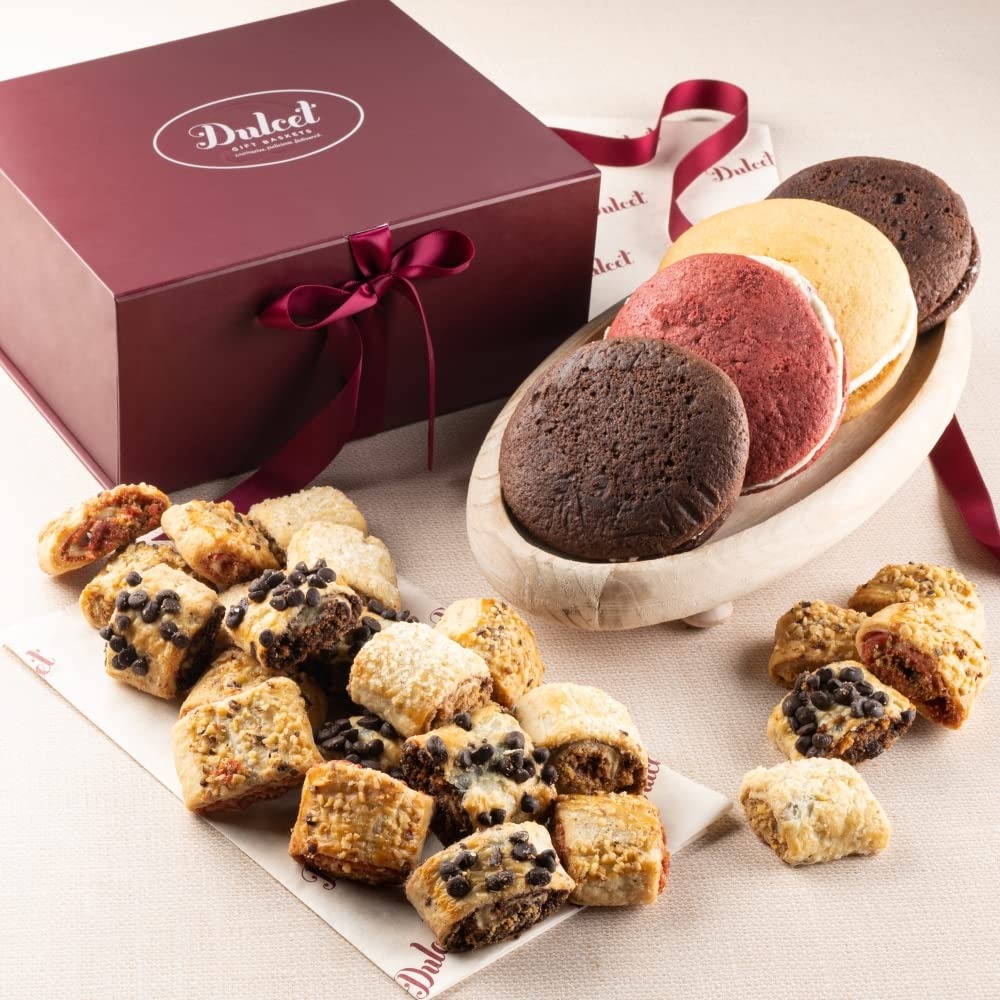
Item Name: Old Fashioned Fresh Bakery Pastry Signature Gift Basket Features Whoopie Pies and Flaky Rugelah Great Gift Family, Friends, Him, Her & Office events By Dulcet Gift Baskets
Bullet Point 1: THE ULTIMATE BAKERY DELIGHT! Looking for a gift that goes to every occasion? Well, your search is over! Dulcet's bakery assortment is the treat you want! Gift includes 4 Assorted Whoopie Pies- Flavors include: Chocolate, Lemon, and Red Velvet, 2 Lb. Assorted Rugelah- Flavors include Apricot, Chocolate Chip, Cinnamon Sugar, and/or Raspberry.
Bullet Point 2: THE ULTIMATE BAKERY DELIGHT! Looking for a gift that goes to every occasion? Well, your search is over! Dulcet's bakery assortment is the treat you want! Gift includes 4 Assorted Whoopie Pies- Flavors include: Chocolate, Lemon, and Red Velvet, 2 Lb. Assorted Rugelah- Flavors include Apricot, Chocolate Chip, Cinnamon Sugar, and/or Raspberry.
Bullet Point 3: PRIME PRESENTATION: We have taken gift-giving to a completely new level. Each detail in the package is designed to impress and delight, and it's extra delicious. Tucked inside this ribboned box is a fabulous array of hand-assembled mouthwatering delights, impeccably packaged for prime presentation a tasty selection for all to enjoy.
Bullet Point 4: THE IDEAL GIFT FOR ALL: These scrumptious goodies are the perfect finishing touch to any lunch or gathering. The nostalgic flavors of our fresh-baked goods will surely win anyone's heart. This unique gourmet gift basket is ideal for Parents, Friends, Family, or Office Gatherings. An all-occasion gift basket delivered to their doorstep.
Bullet Point 5: FRESHNESS: Our goal is to bring you the very best in design. Each Dulcet pastry is individually wrapped to ensure the utmost freshness. All of our amazing pastries. We have the right to change Products and Flavors upon availability for equal valued products.
Bullet Point 6: SATISFACTION: We love our present basket so much, and we're sure you will feel the same. If, for any reason, you or your recipient aren't fully satisfied with our products, we'll be there for you! What are you waiting for? Buy us with confidence!
Value: 1.0
Unit: Count

Price: 69.95